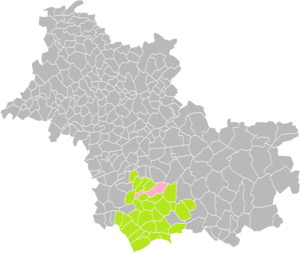
Localisation de la Commune de Contres dans la Communauté de communes Val de Cher - Controis (Loir-et-Cher)
Contres est une ancienne commune française située dans le département de Loir-et-Cher en région Centre-Val de Loire.